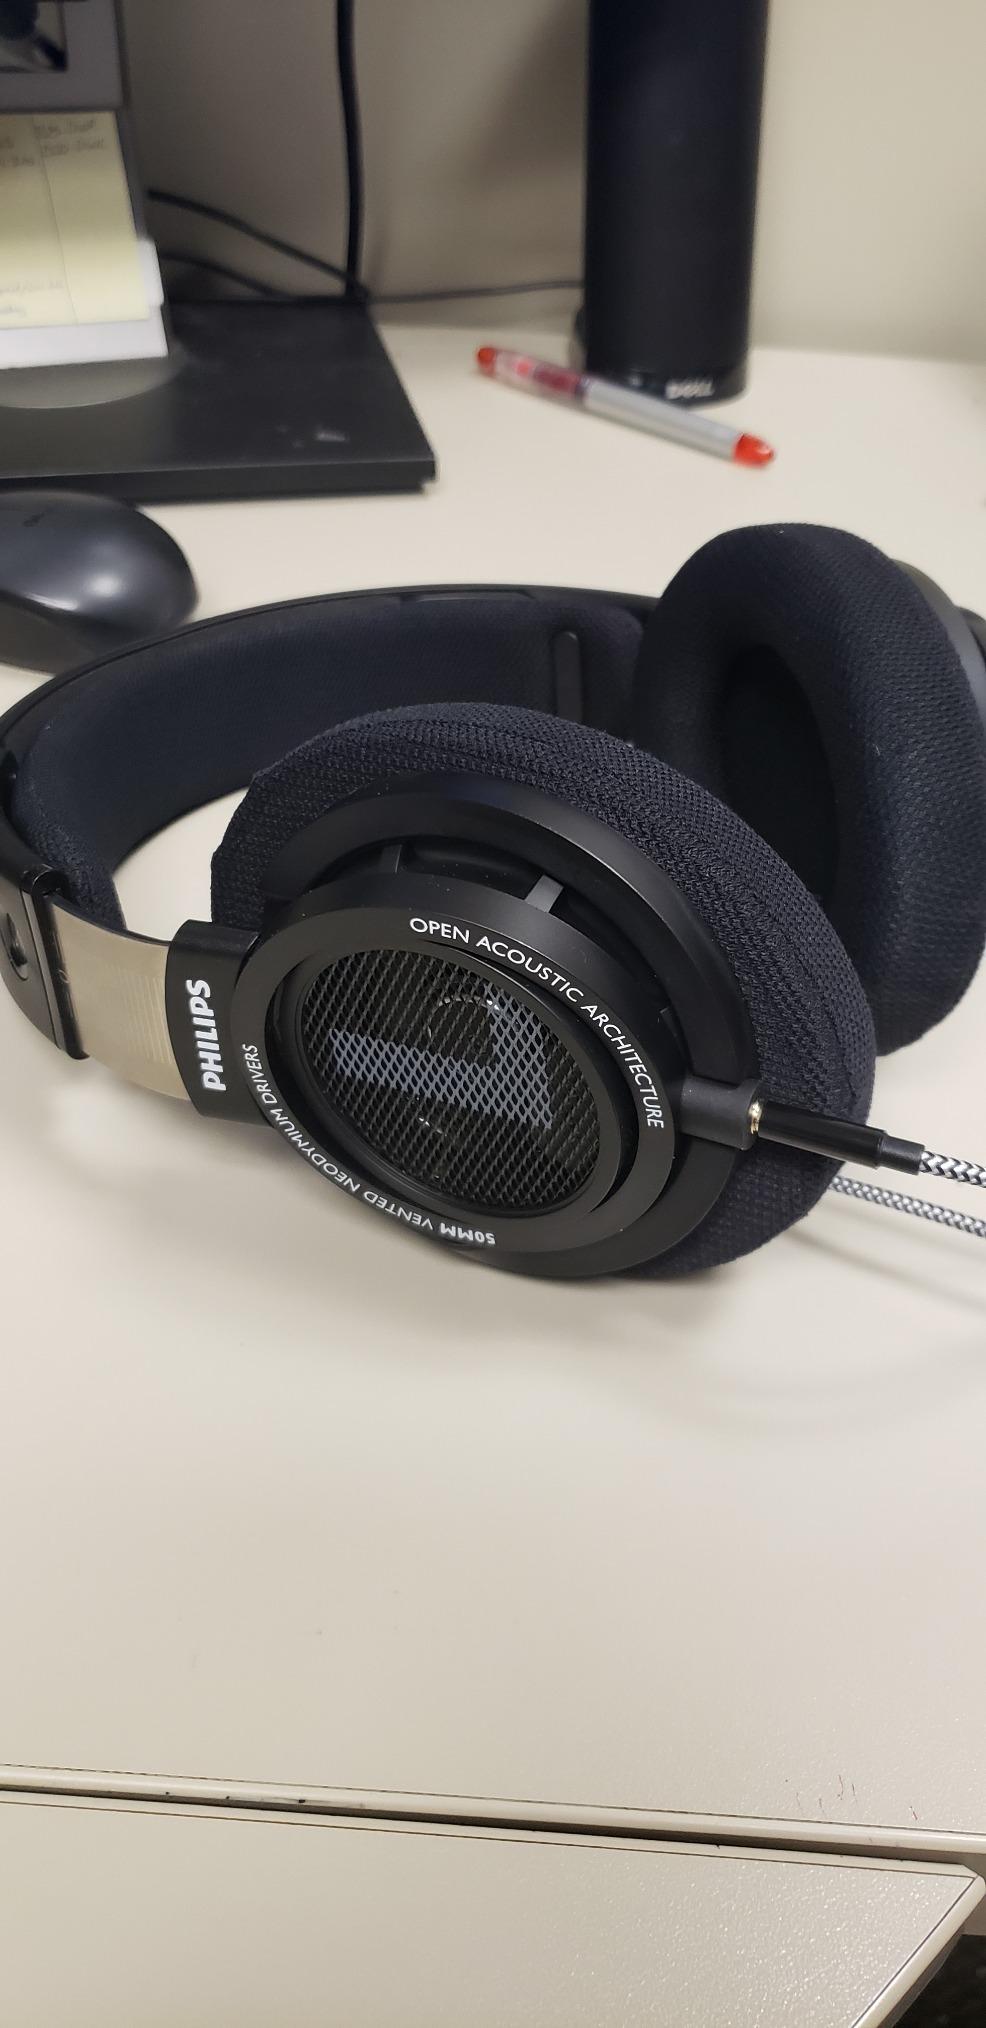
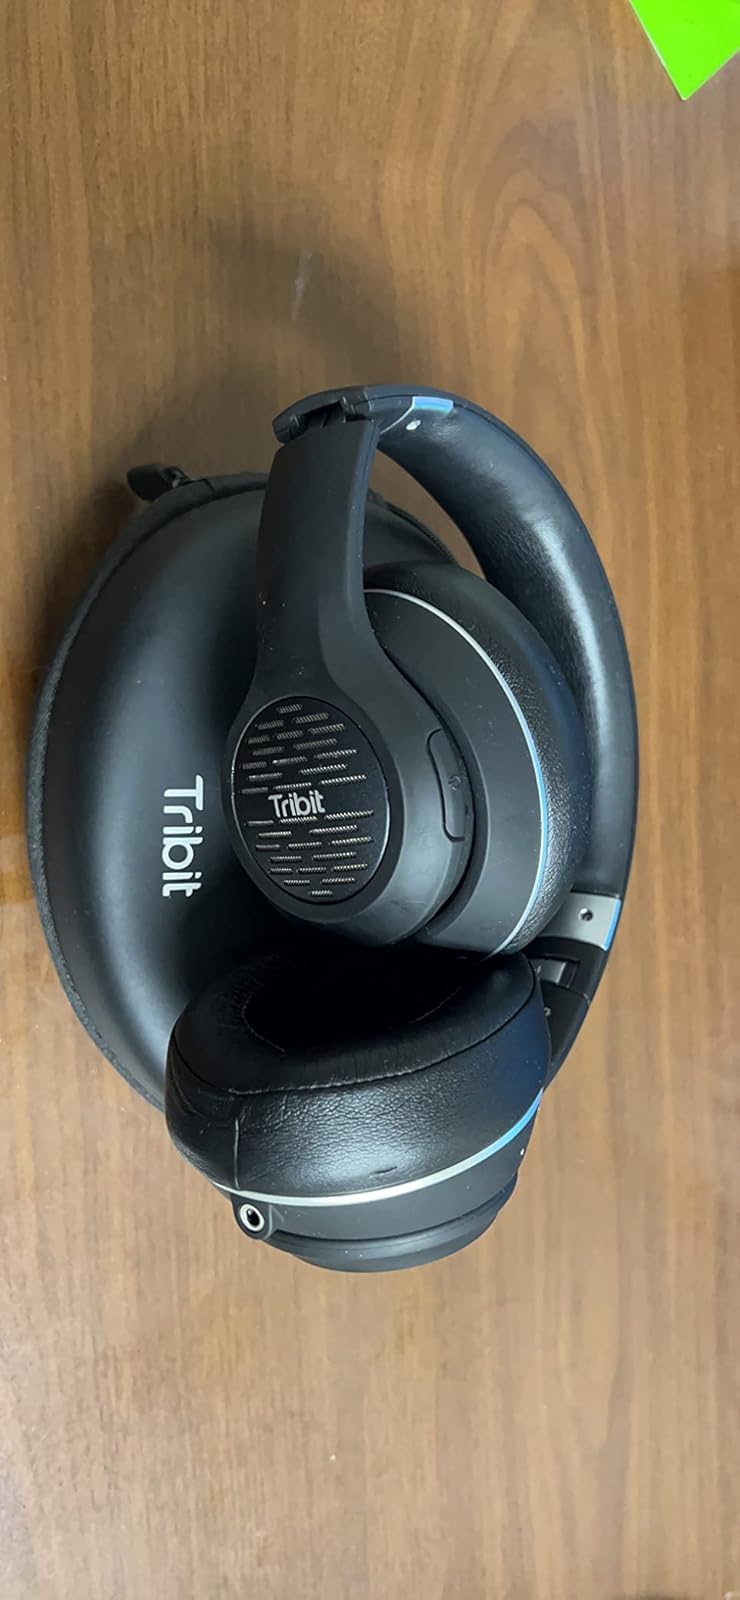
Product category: headphones
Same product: no